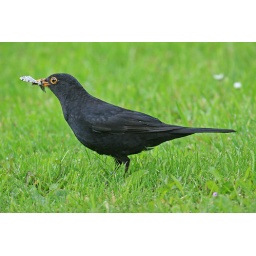
This bird discovered that were moths in the grass round my moth trap. A Peppered Moth is prominent.